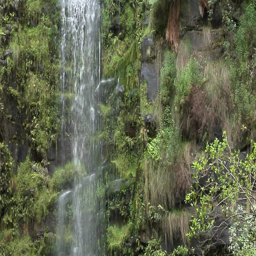
a tall waterfall spills down a cliff in a tropical jungle